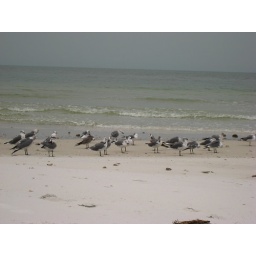
The sand was nice and enjoyed by everyone at Fort De Soto beach